Jubilate Deo omnis terra

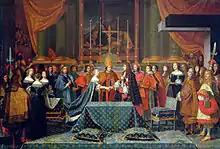
Wedding of Louis XIV and Maria Theresa

Jubilate Deo omnis terra ('Rejoice to God of All the Earth', LWV 77/16) is a motet by Jean-Baptiste Lully set on biblical text. Written to both celebrate the new treaty and to celebrate the wedding of Louis XIV of France and Maria Theresa of Spain on 29 August 1660 at the "l'église de la Mercy".